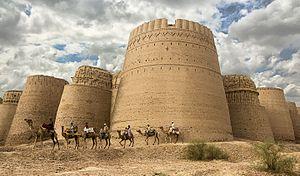
Cet article recense les sites inscrits au patrimoine mondial au Pakistan.